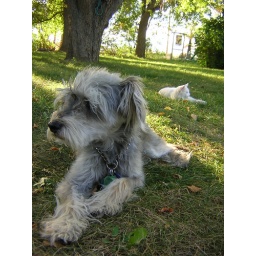
The boys just relaxing in the pleasant shade of the apple tree..